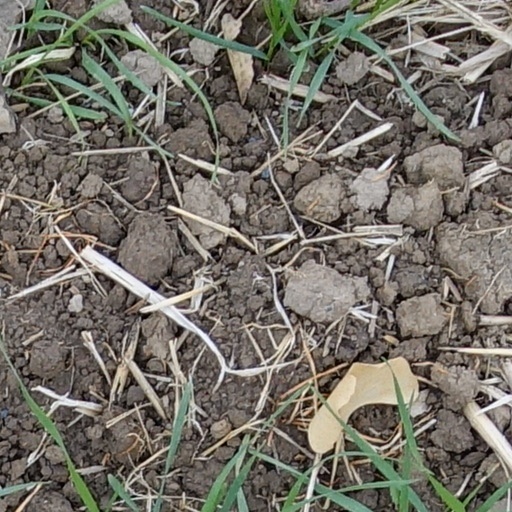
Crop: wheat